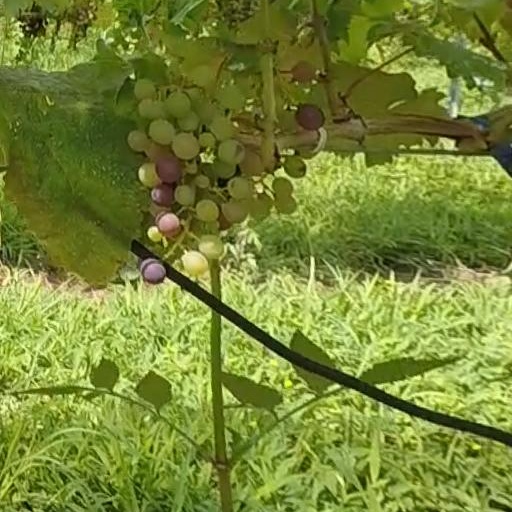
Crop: grape